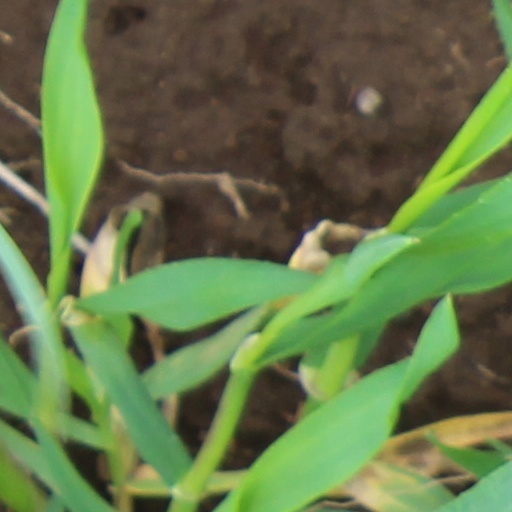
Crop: wheat